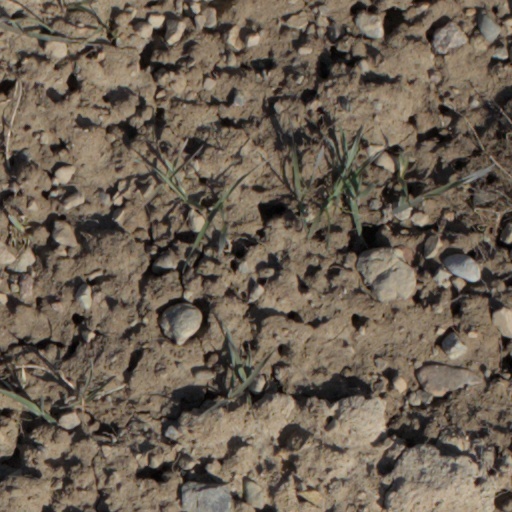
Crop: wheat